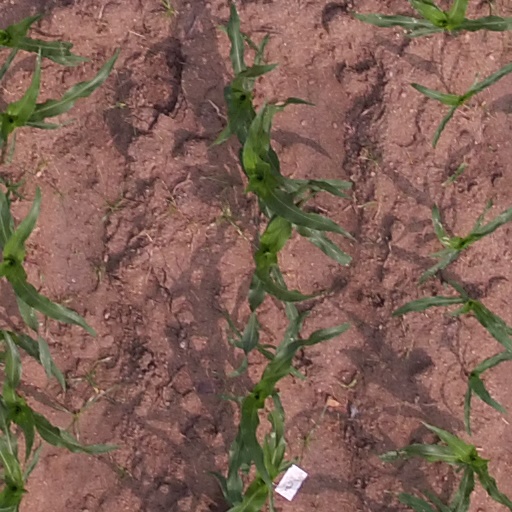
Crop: maize; corn